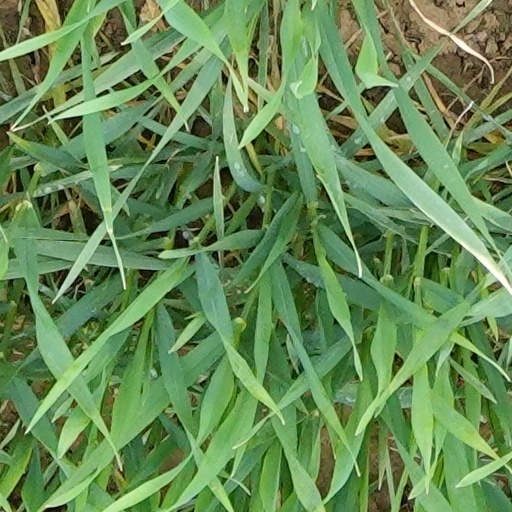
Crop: wheat